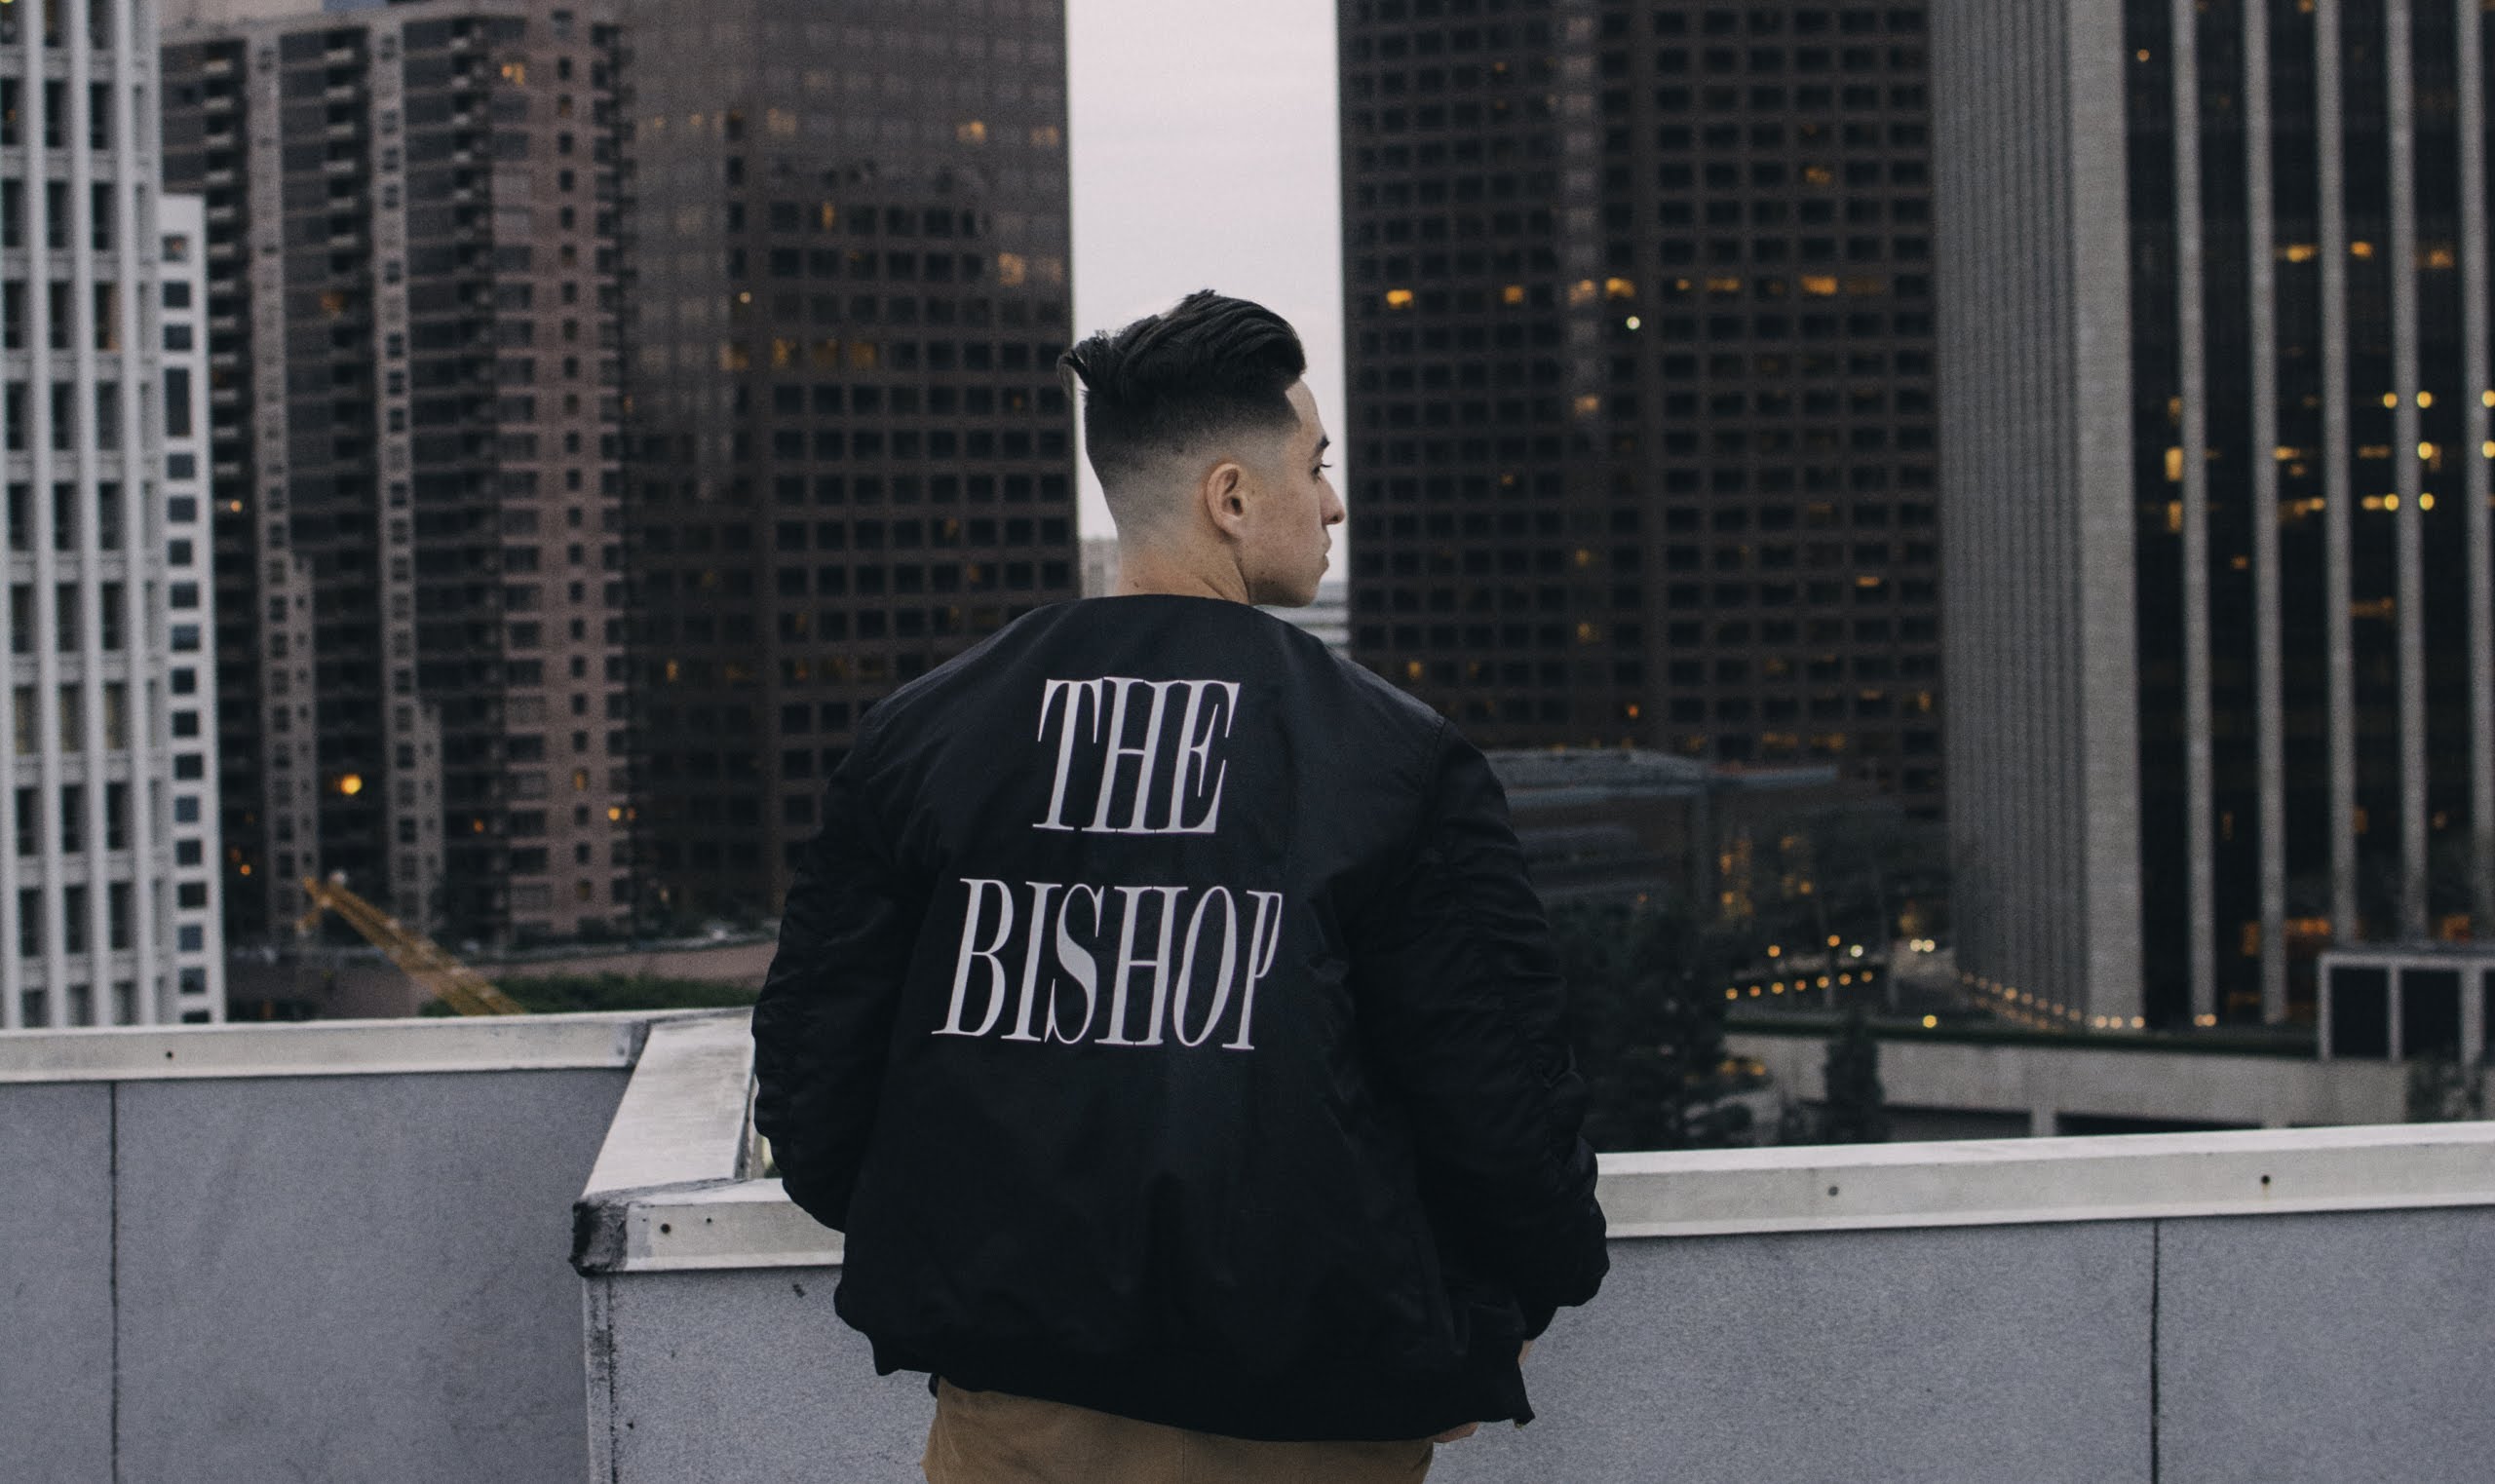
urban area, standing, human settlement, city, metropolitan area, architecture, outerwear, font, downtown, photography, t shirt, jacket, street, building